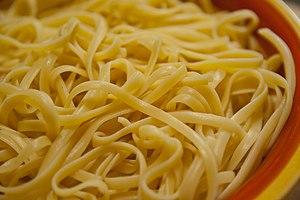
Un plat de spaghetti, exemple d'un système et d'une structure complexe.
"Un système complexe ""est composé d'un grand nombre d'éléments interagissant sans coordination centrale, sans plan établi par un architecte, et menant spontanément à l'émergence de structures complexes"".